Dini's surface

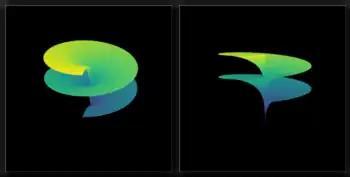
Dini's Surface with constants a = 1, b = 0.5 and 0 ≤ u ≤ 4 and 0<v<1.

In geometry, Dini's surface is a surface with constant negative curvature that can be created by twisting a pseudosphere. It is named after Ulisse Dini and described by the following parametric equations: